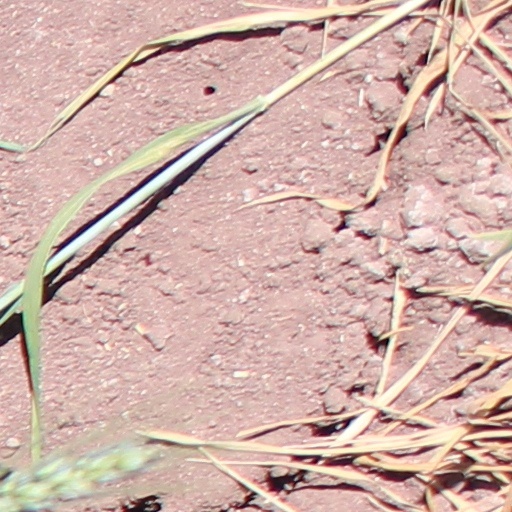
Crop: wheat